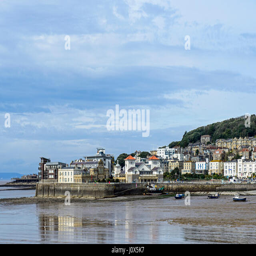
english civil parish on the north coast